Alexandrov Ensemble

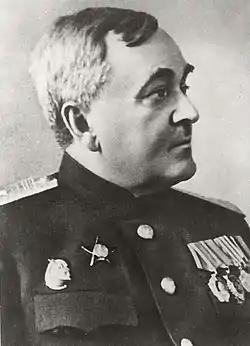
Alexander Alexandrov

Born into a peasant family, Alexander Vasilyevich Alexandrov became the first artistic director of the ensemble, choirmaster, conductor, teacher and the public figure who wrote the music to the State Anthem of the Soviet Union. He came from a musical background of hymns and folk songs, could play the viola and had perfect pitch, so he sang in the church choir and performed at festivals. He was heard singing at the village school by PA Zalivuhin, a soloist in the choir at Kazan Cathedral, St. Petersburg. Zalivuhin persuaded Alexandrov's parents to let the child go to Saint Petersburg to learn music. In 1898, the young peasant boy became a pupil of the Saint Petersburg Court Chapel.